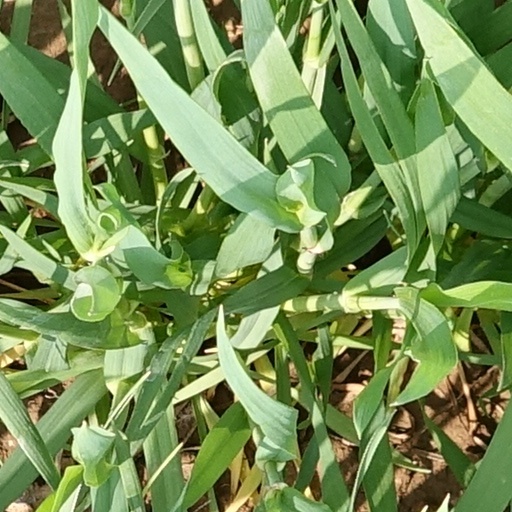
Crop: wheat